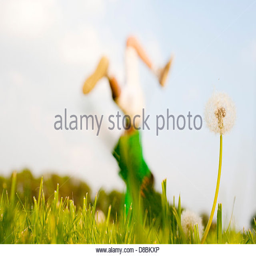
dandelion flower with a boy doing handstand in the background